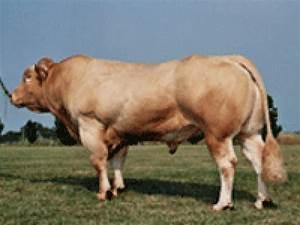
cow